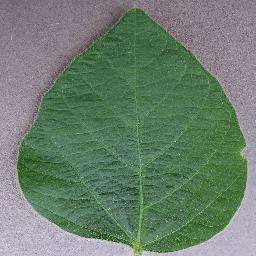
Label: Soybean___healthy